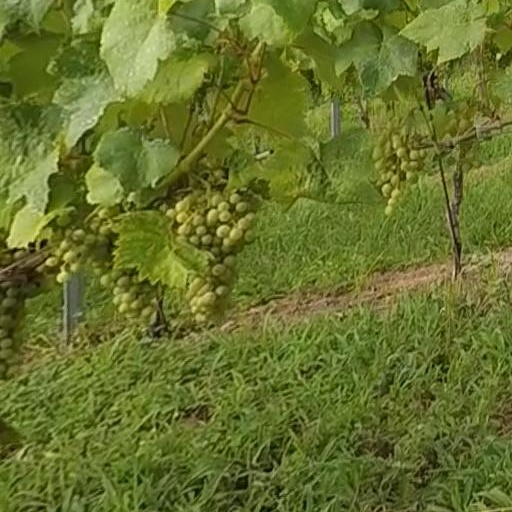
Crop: grape